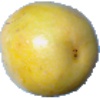
Label: maracuja